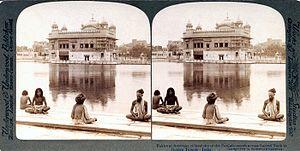
Rawhajpoutalah est un royaume imaginaire dans Les Aventures de Tintin qui se situe en Inde, alors colonie britannique. Cet État est régi par le Maharadjah de Rawhajpoutalah et apparaît dans les albums Les Cigares du pharaon et Le Lotus bleu.